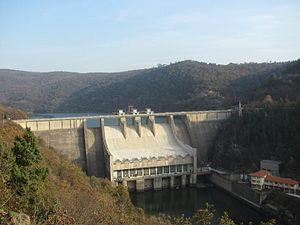
Le secteur de l'énergie en Bulgarie, comme celui de presque tous les pays européens, est dominé par l'utilisation de combustibles fossiles importés.